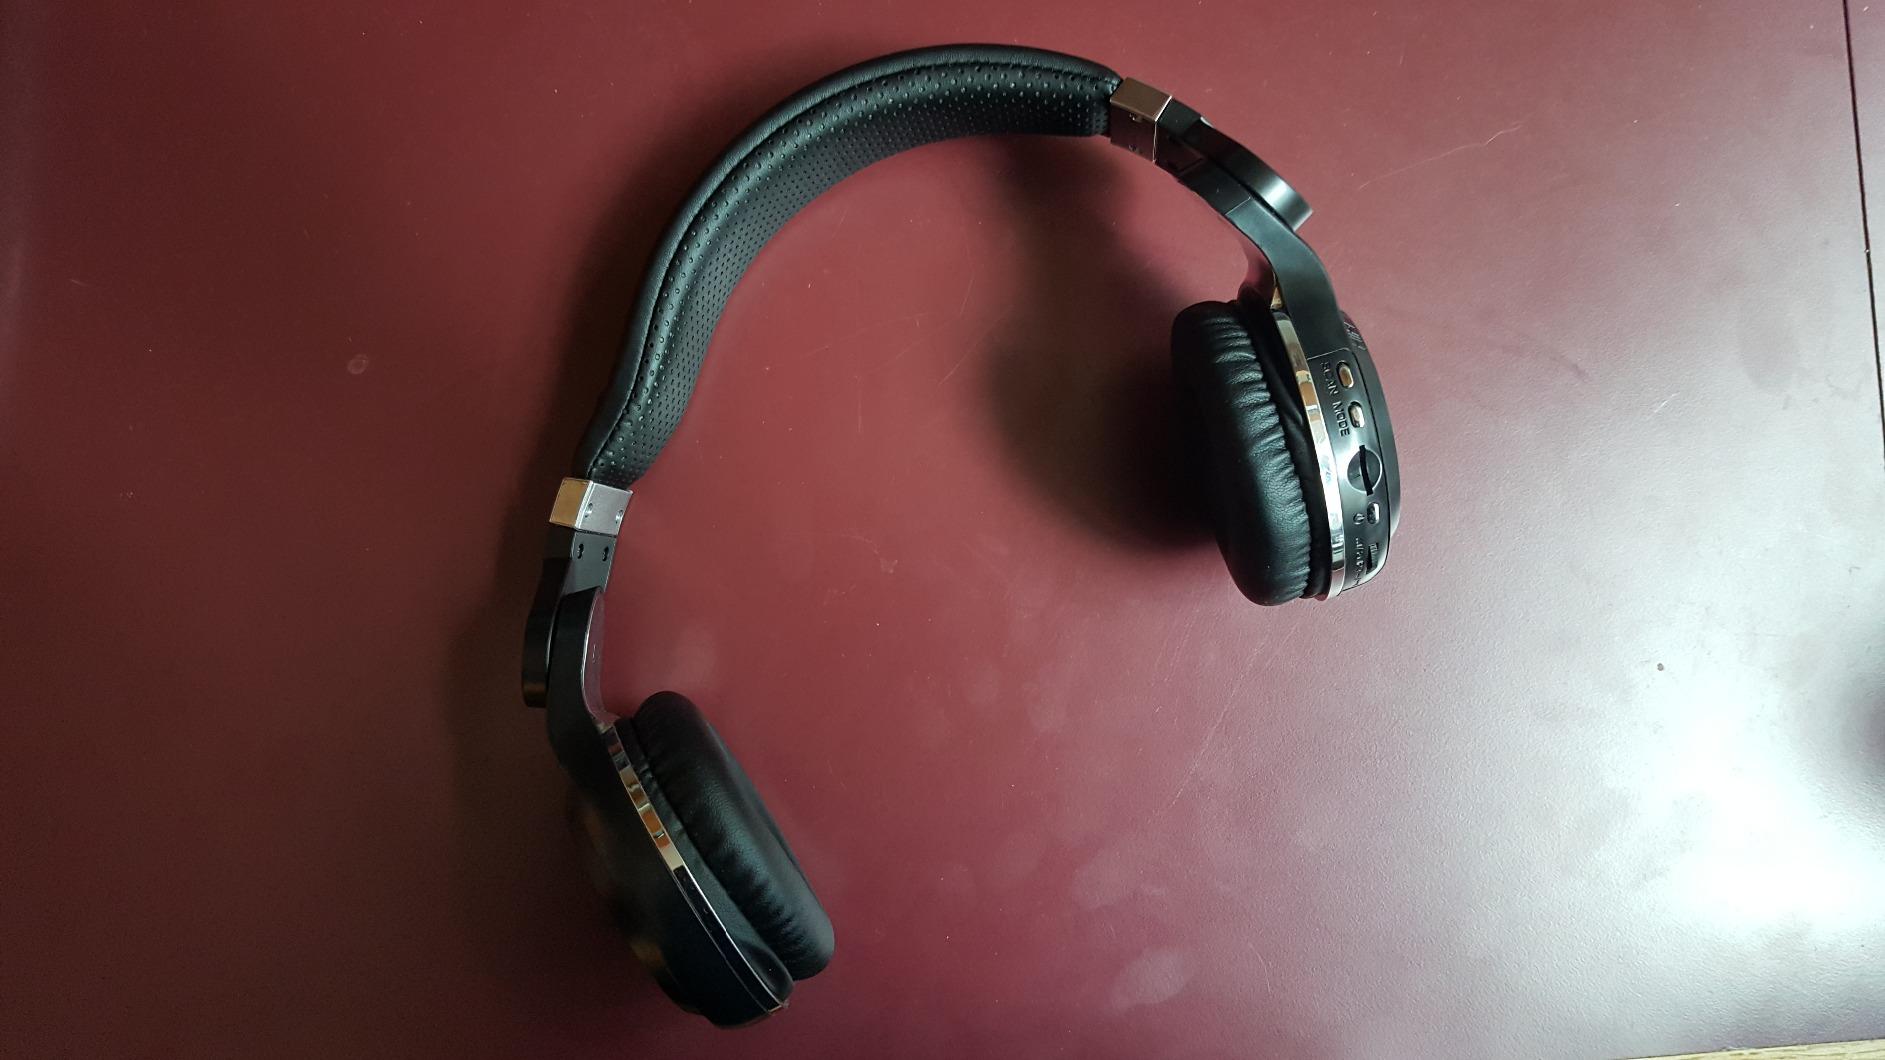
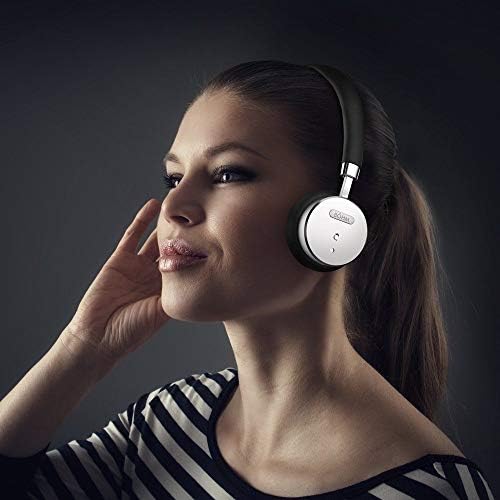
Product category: headphones
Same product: no